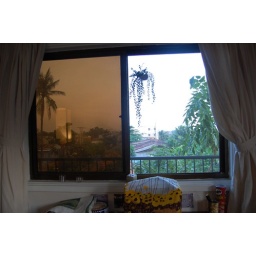
window above my sewing machine